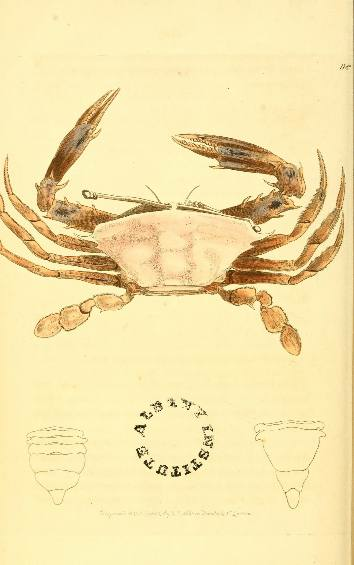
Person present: No